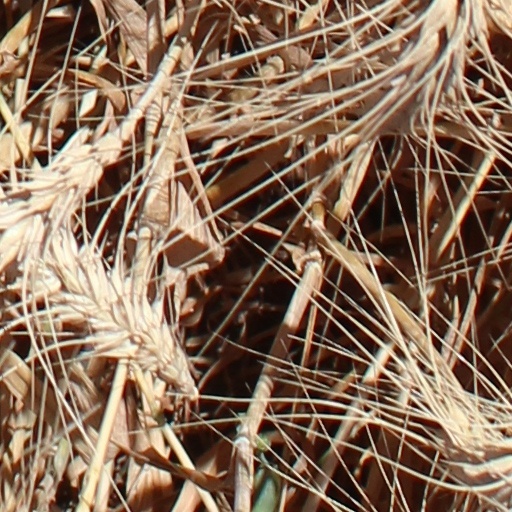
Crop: wheat